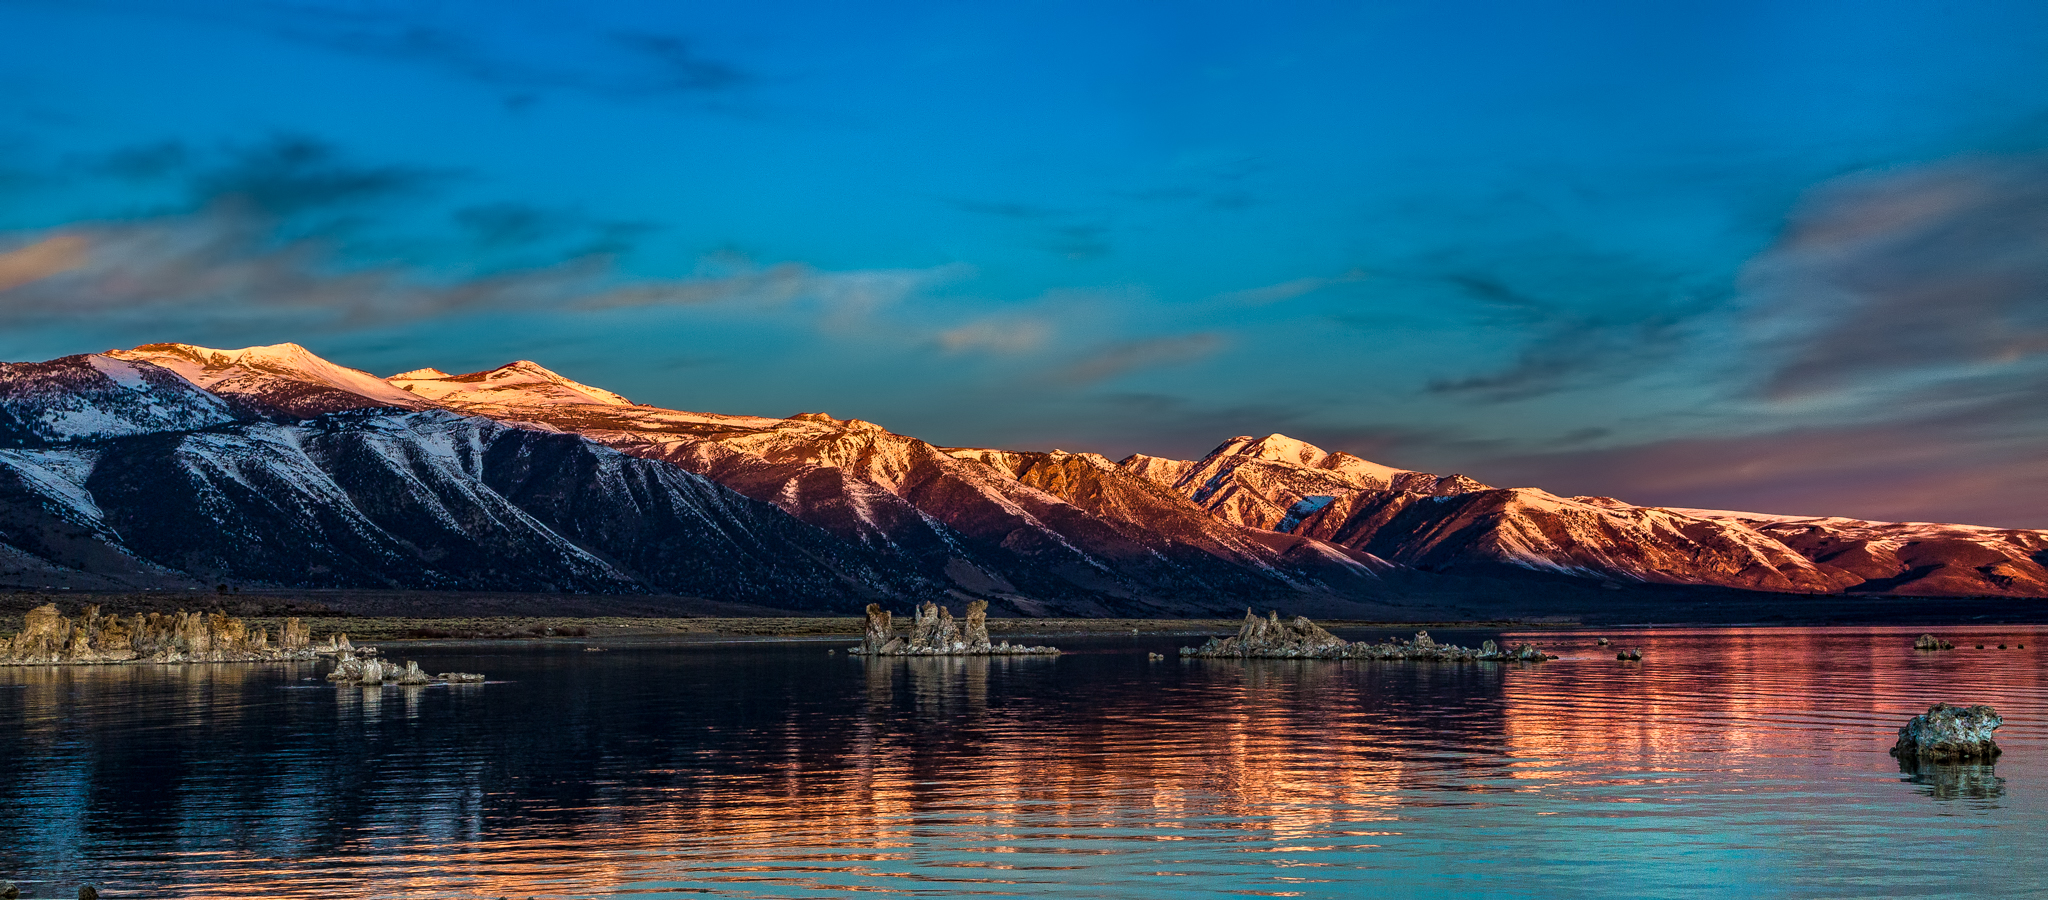
landscape, sea, water, nature, wilderness, mountain, snow, winter, cloud, sky, sunrise, sunset, morning, lake, dawn, mountain range, panorama, dusk, evening, reflection, scenery, blue, california, mountains, still, loch, monolake, sierranevadas, tufa, wideaspectratio, mountainous landforms